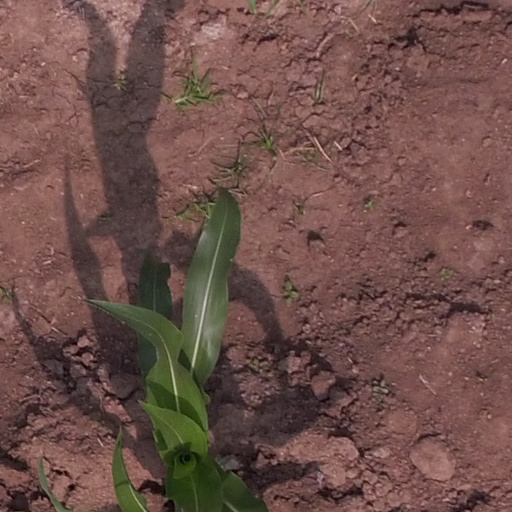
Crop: maize; corn